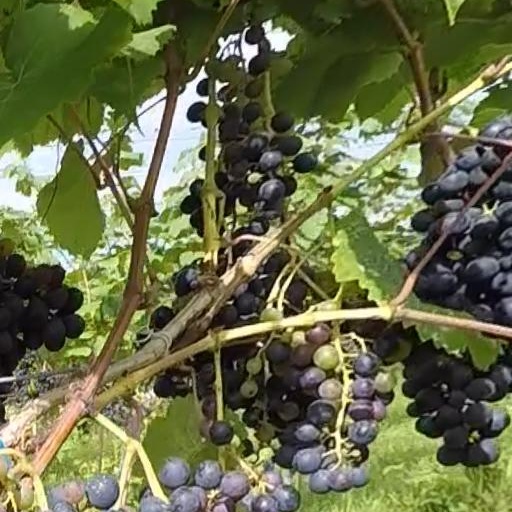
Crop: grape